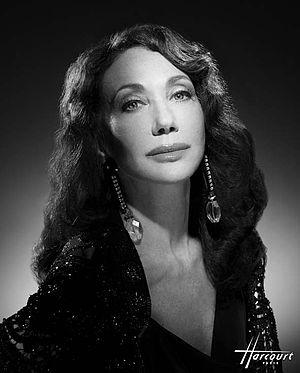
Marisa Berenson photographiée par Studio Harcourt Paris